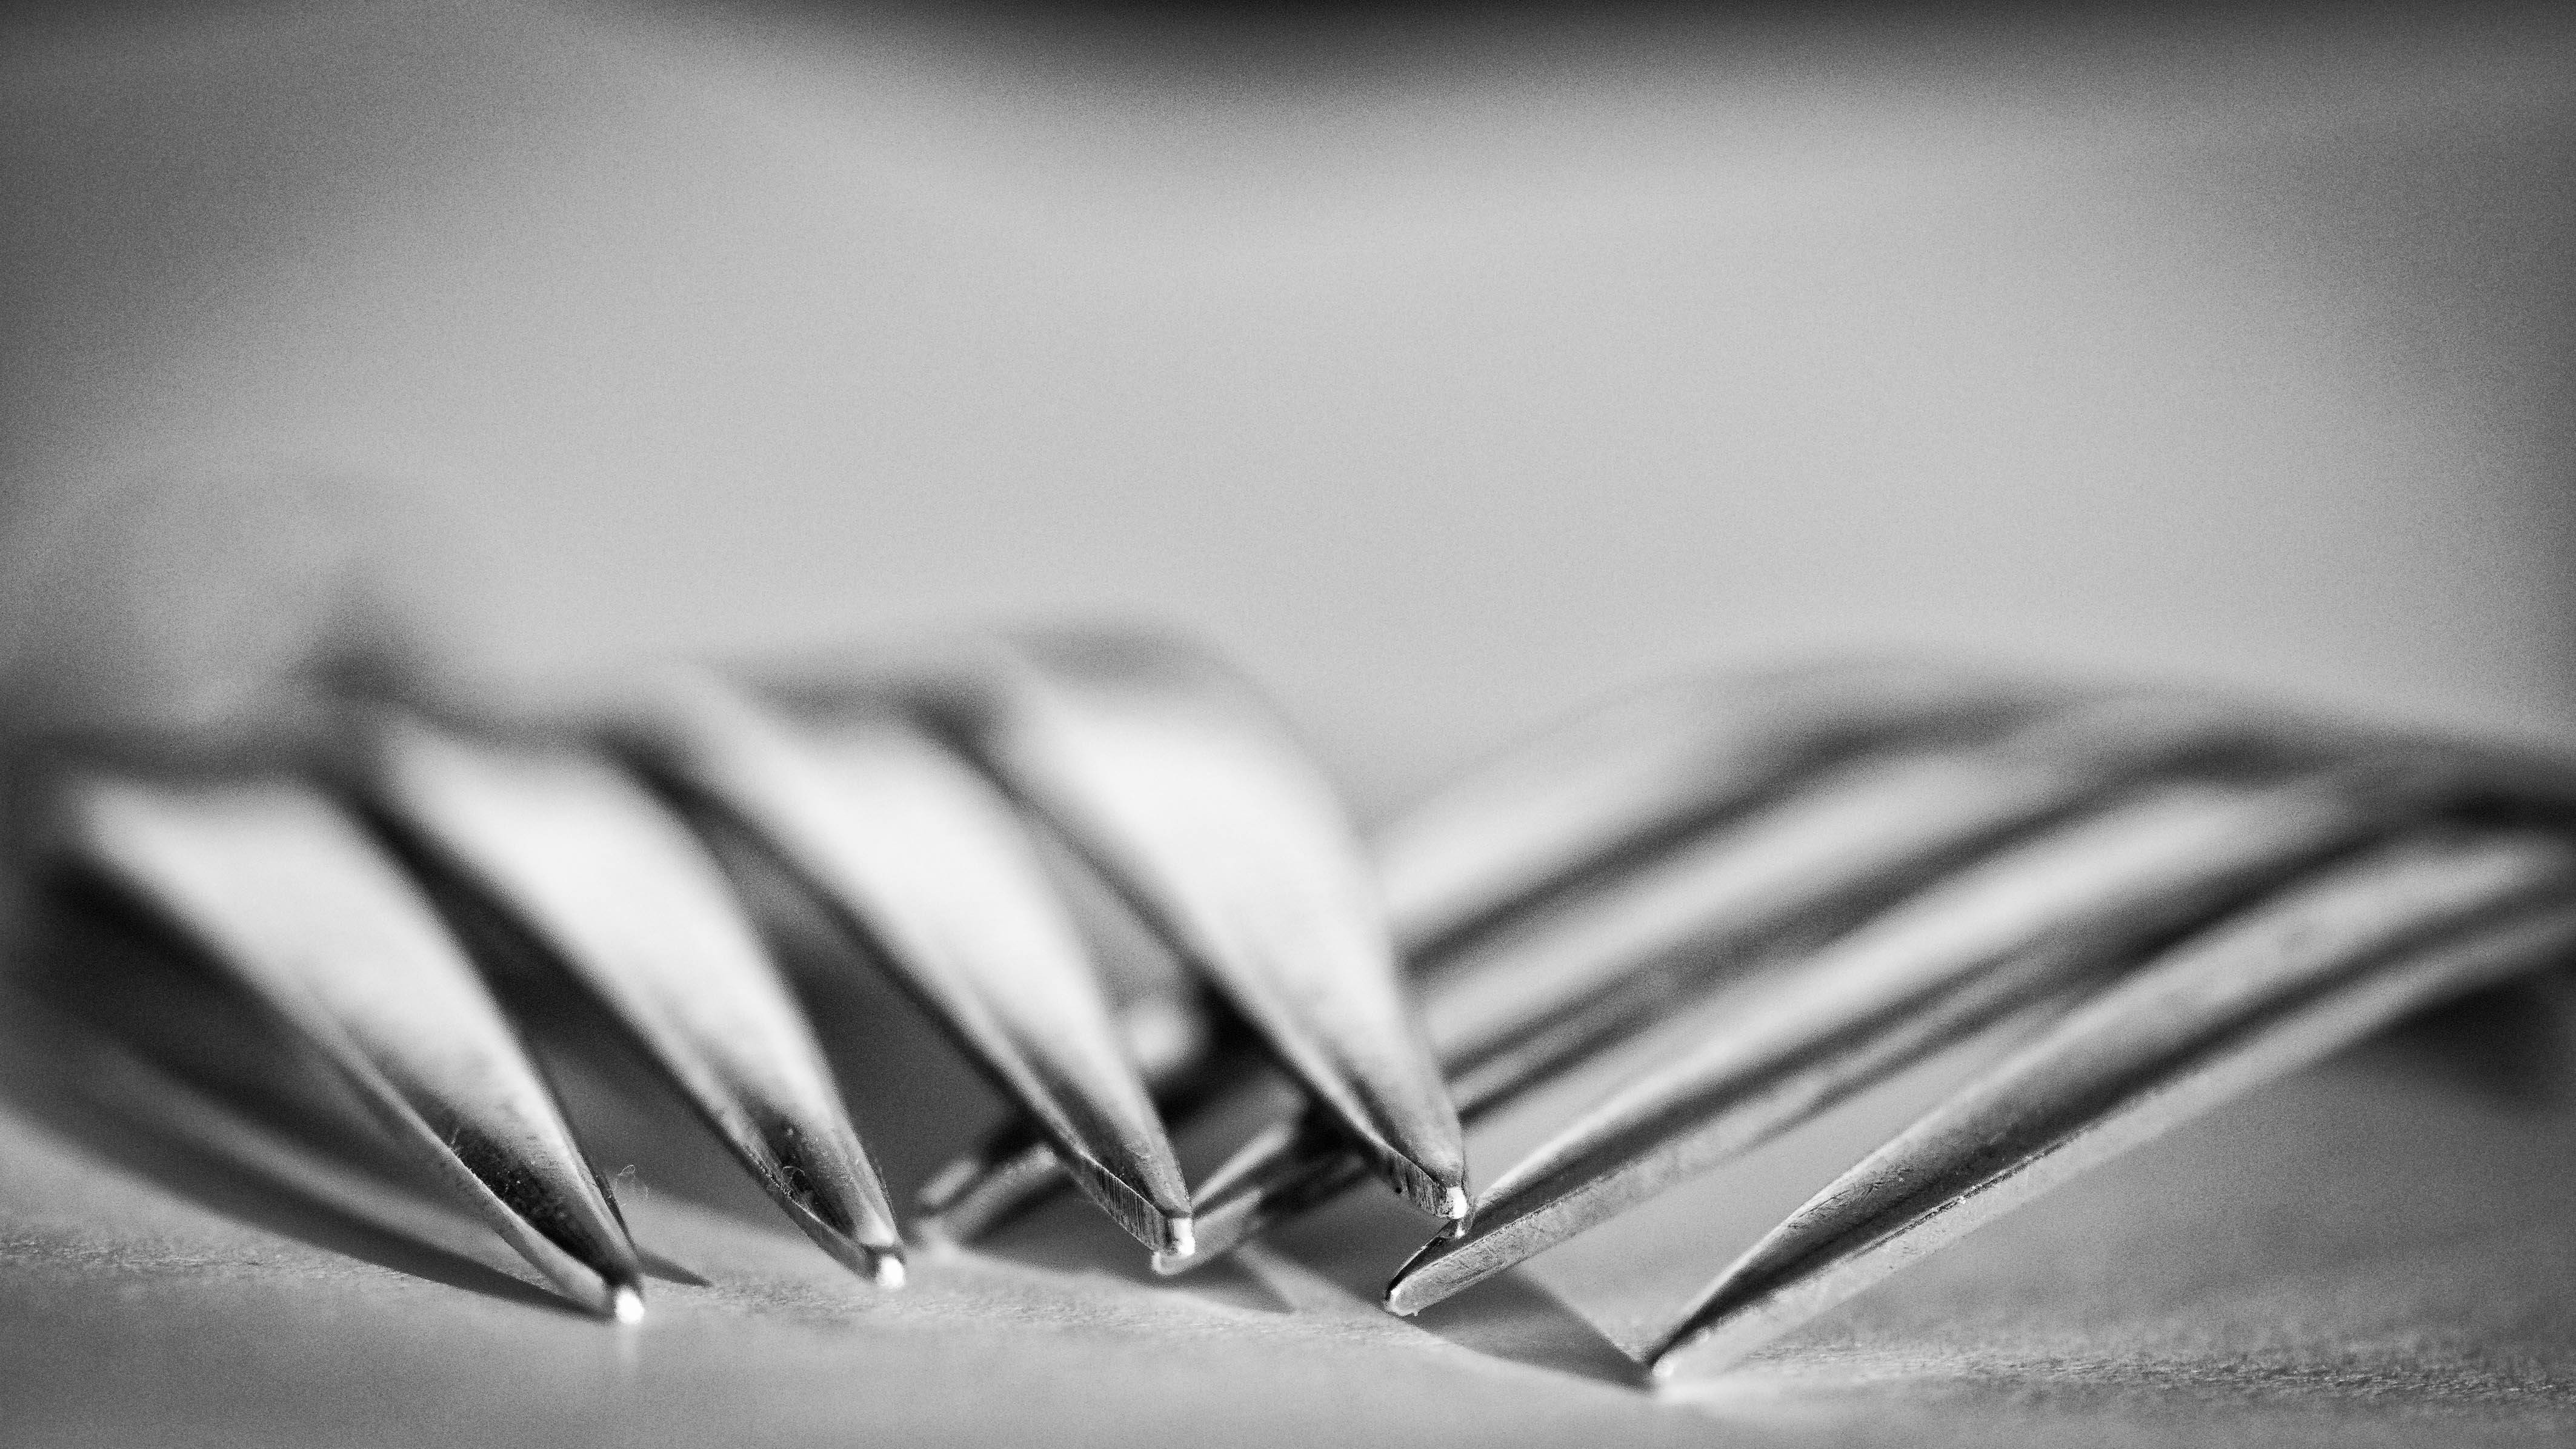
hand, wing, black and white, white, photography, black, monochrome, close up, sketch, drawing, silver, macro photography, still life photography, monochrome photography